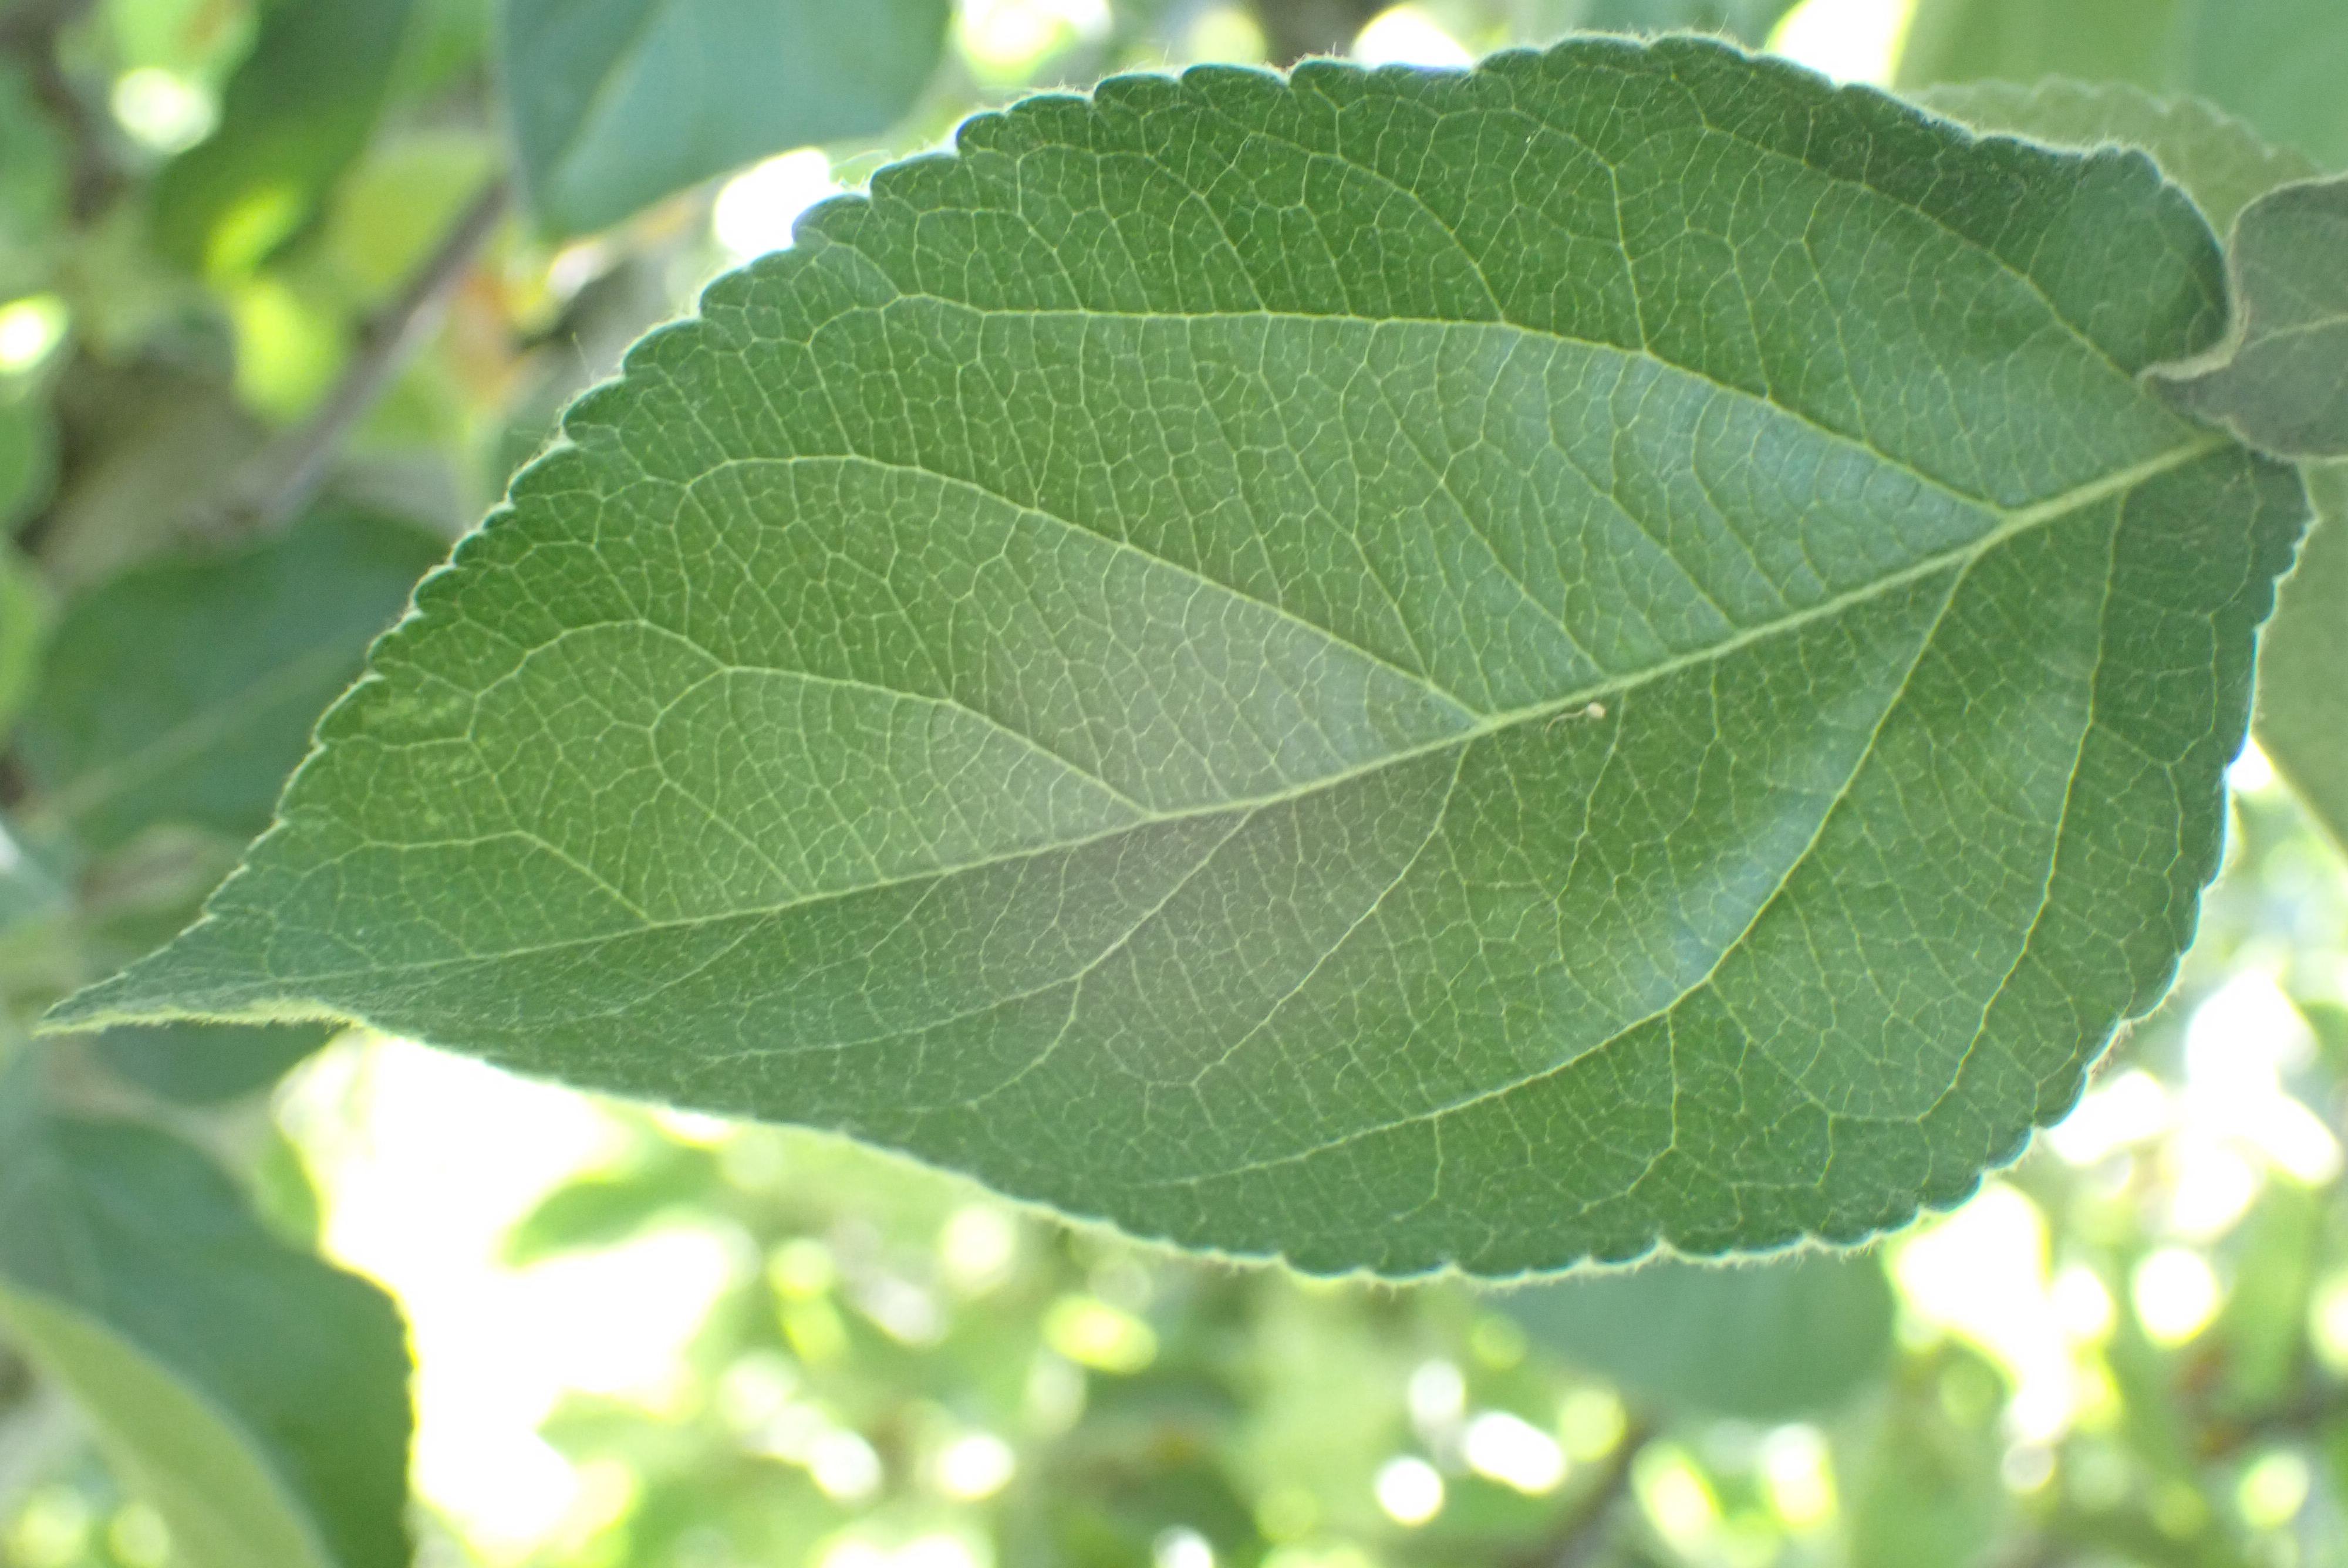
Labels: healthy